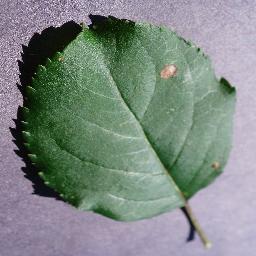
Label: Apple___Black_rot